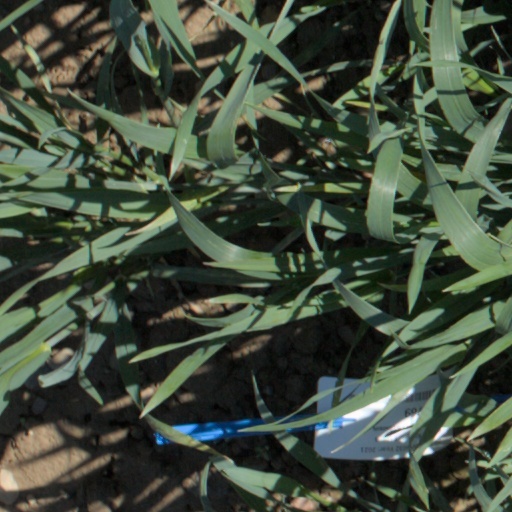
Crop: wheat